Boris McGiver

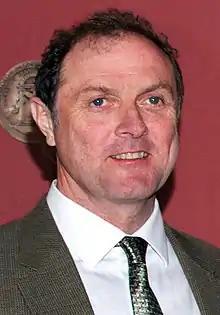
McGiver in 2014

Boris McGiver (born January 23, 1962) is an American actor. He is known for his roles in projects such as "Lincoln", "House of Cards", "The Wire", "Killing Kennedy", and "Person of Interest".